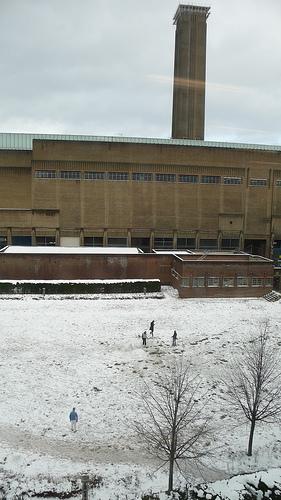
Weather: snow or frosty